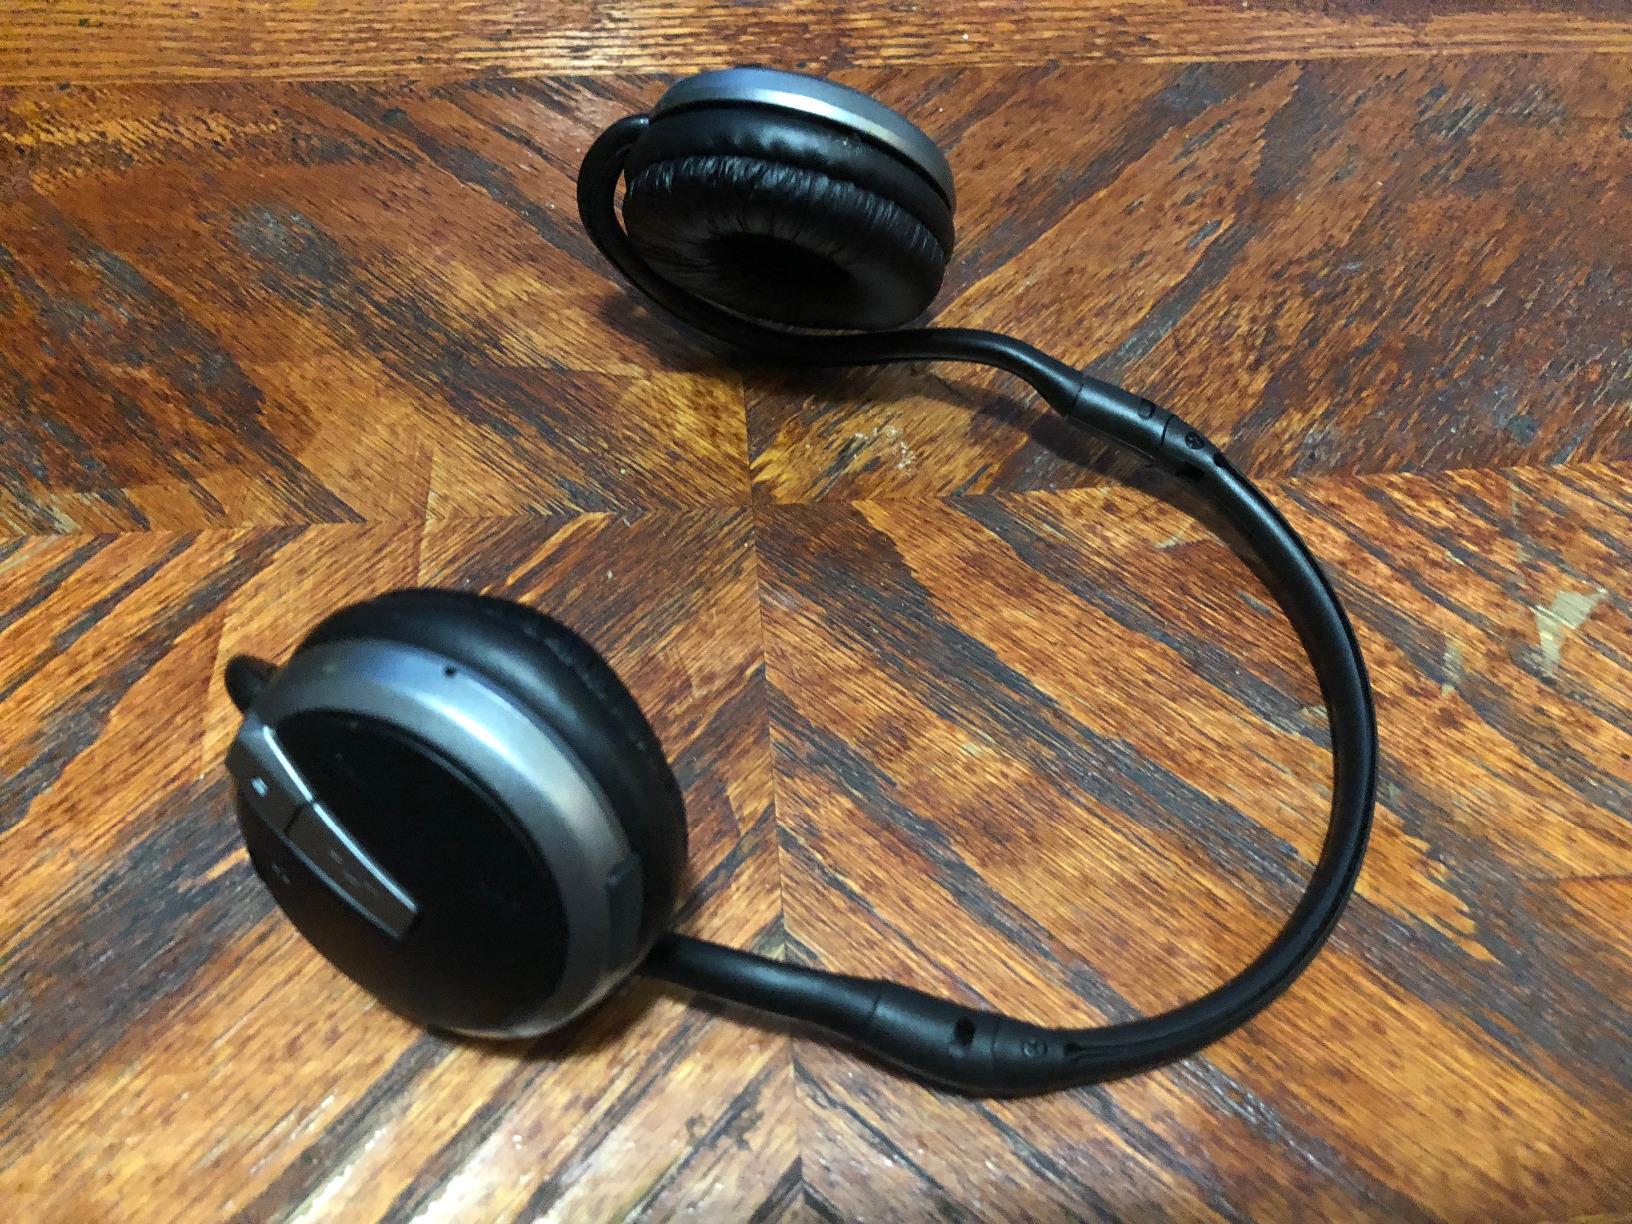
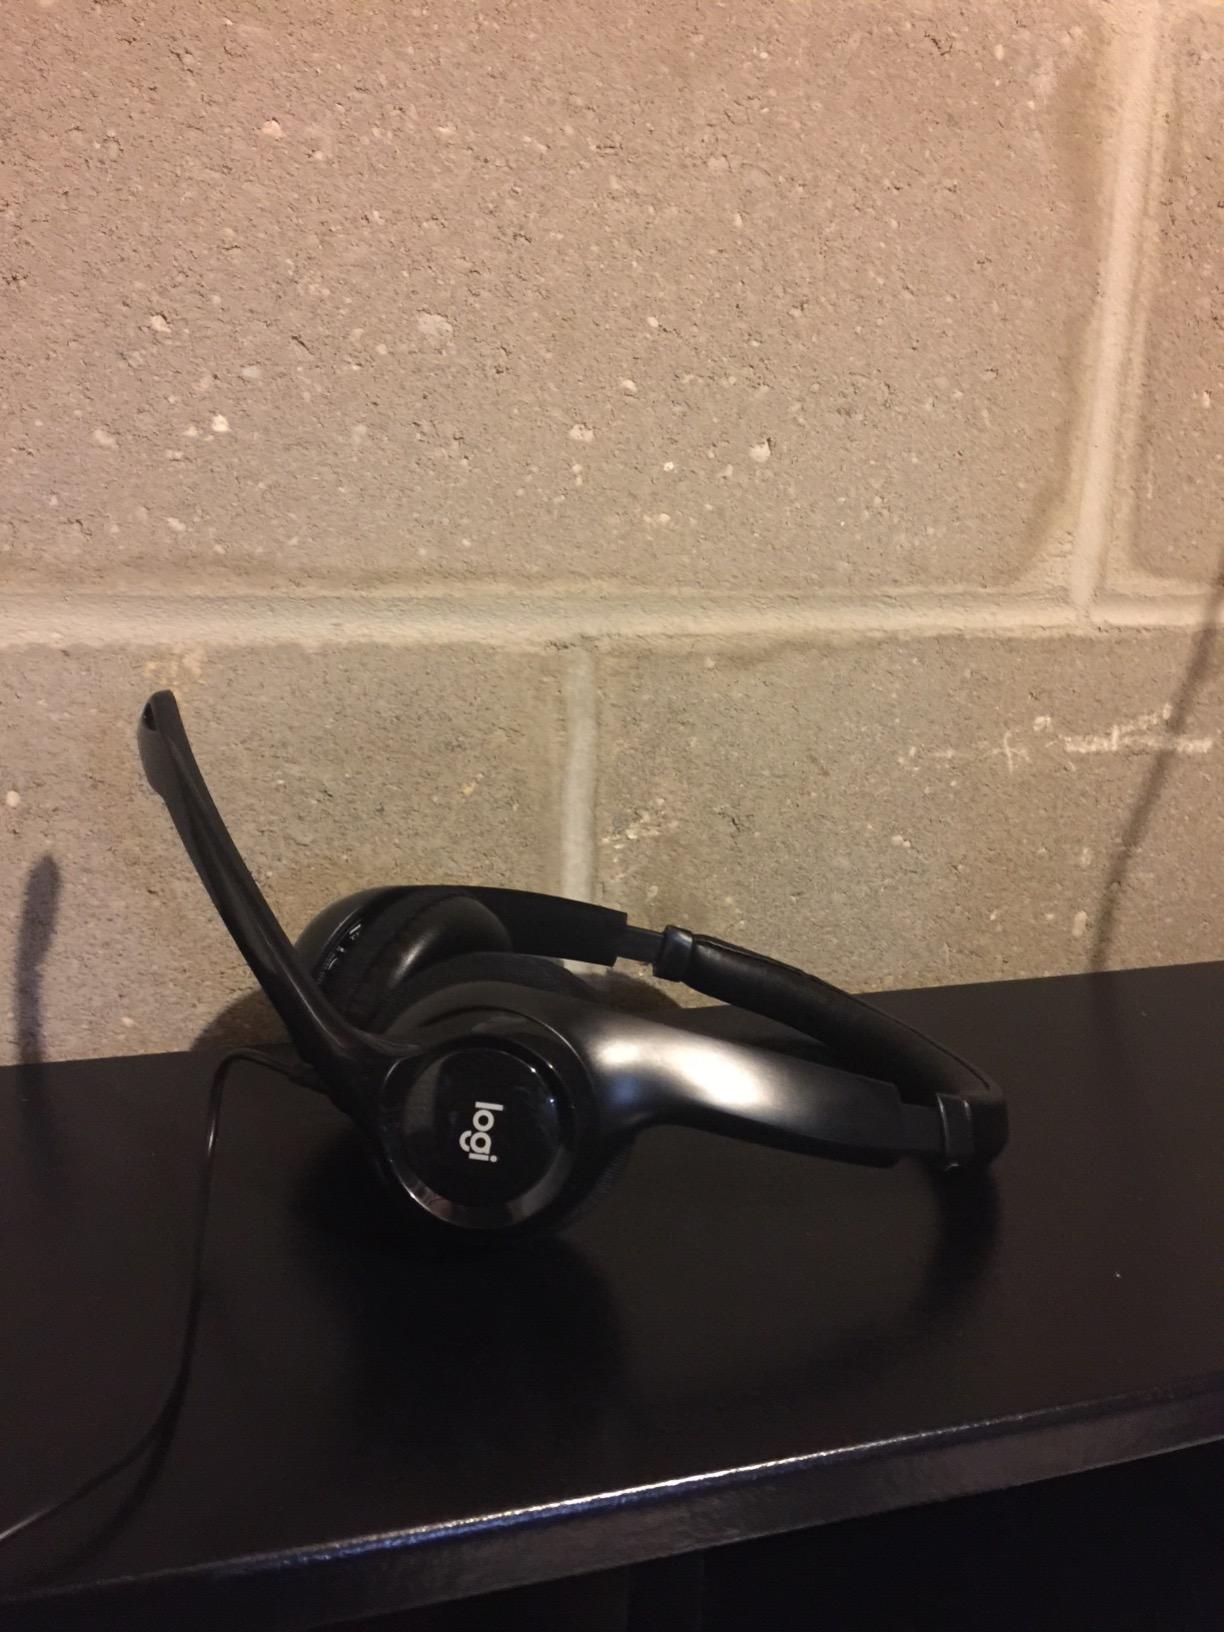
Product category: headphones
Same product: no